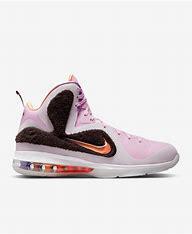
Brand: Nike
Model: Lebron 9